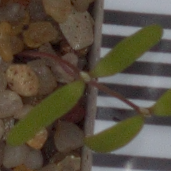
Label: fat_hen